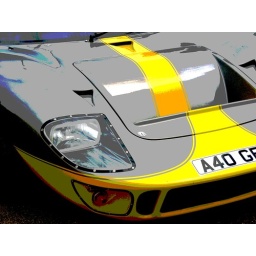
Ford GT40 road car in Le Mans car park.